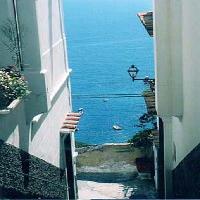
Weather: sun or clear